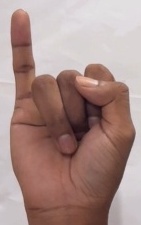
ASL sign: I